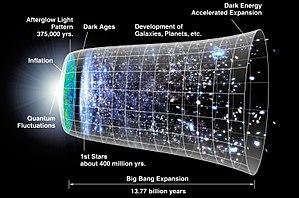
Frise chronologique de l'univers, depuis le Big Bang jusqu'à nos jours. Português: Diagrama da evolução do universo desde o Big Bang (esquerda) até o presente. Русский: Временна́я шкала Вселенной Türkçe: Evren zaman çizelgesi. 13,77 milyar yıl boyunca evrenin evriminin bir temsili. En sol, şimdi bir ""enflasyon"" döneminin evrende üstel büyüme patlaması ürettiği en son anı tasvir ediyor. (Boyut, bu grafikteki ızgaranın dikey boyutu ile tasvir edilmiştir.) Önümüzdeki birkaç milyar yıl boyunca, evrendeki madde yerçekimi yoluyla kendine çekildiğinde, evrenin genişlemesi yavaş yavaş yavaşladı. Son zamanlarda, karanlık enerjinin itici etkileri evrenin genişlemesine hâkim olduğu için genişleme tekrar hızlanmaya başladı. WMAP tarafından görülen gün batımı sonrası ışık, enflasyondan yaklaşık 375.000 yıl sonra yayıldı ve o zamandan bu yana evreni büyük ölçüde engellemedi. Daha önceki zamanların koşulları bu ışık üzerine basılmıştır
Big History est une discipline académique émergente qui étudie l'Histoire depuis le Big Bang jusqu'à nos jours.
Une brève histoire du temps : Du big bang aux trous noirs est un ouvrage de vulgarisation scientifique qui traite de cosmologie, la science des lois qui gouvernent l’univers, écrit par l’astrophysicien britannique Stephen Hawking. Publié pour la première fois en 1988, il s’adresse à un public profane.